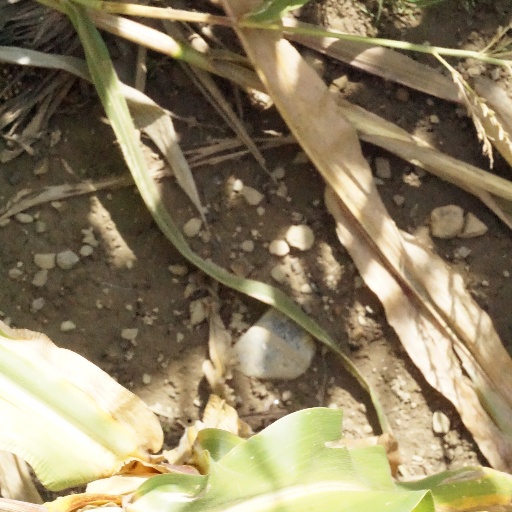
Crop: maize; corn